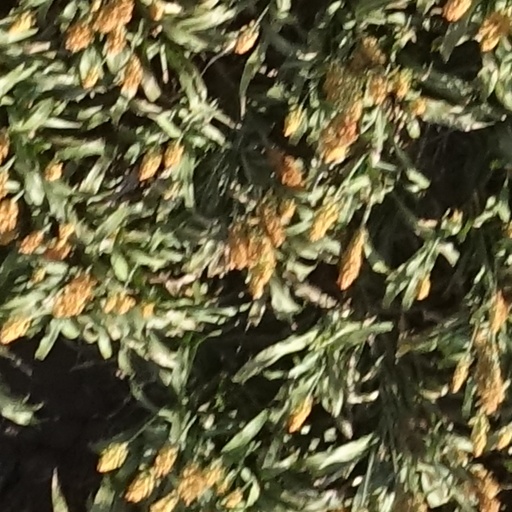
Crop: sorghum